Hurricane Fran

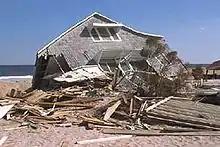
A home in Kure Beach, North Carolina was destroyed by Fran along the state coastline.

Fran caused coastal damage from the South Carolina border to Topsail Island, North Carolina. Its 12-foot storm surge carried away a temporary North Topsail Beach police station and town hall, housed in a double-wide trailer since Hurricane Bertha's rampage across the same area in July. The Kure Beach Pier was destroyed during the storm as well. Extensive flooding struck the coast around Wrightsville Beach, just up the coast from Cape Fear. In Jacksonville, North Carolina, three schools and several homes were damaged. The storm was most damaging to the barrier islands on the North Carolina coastline.